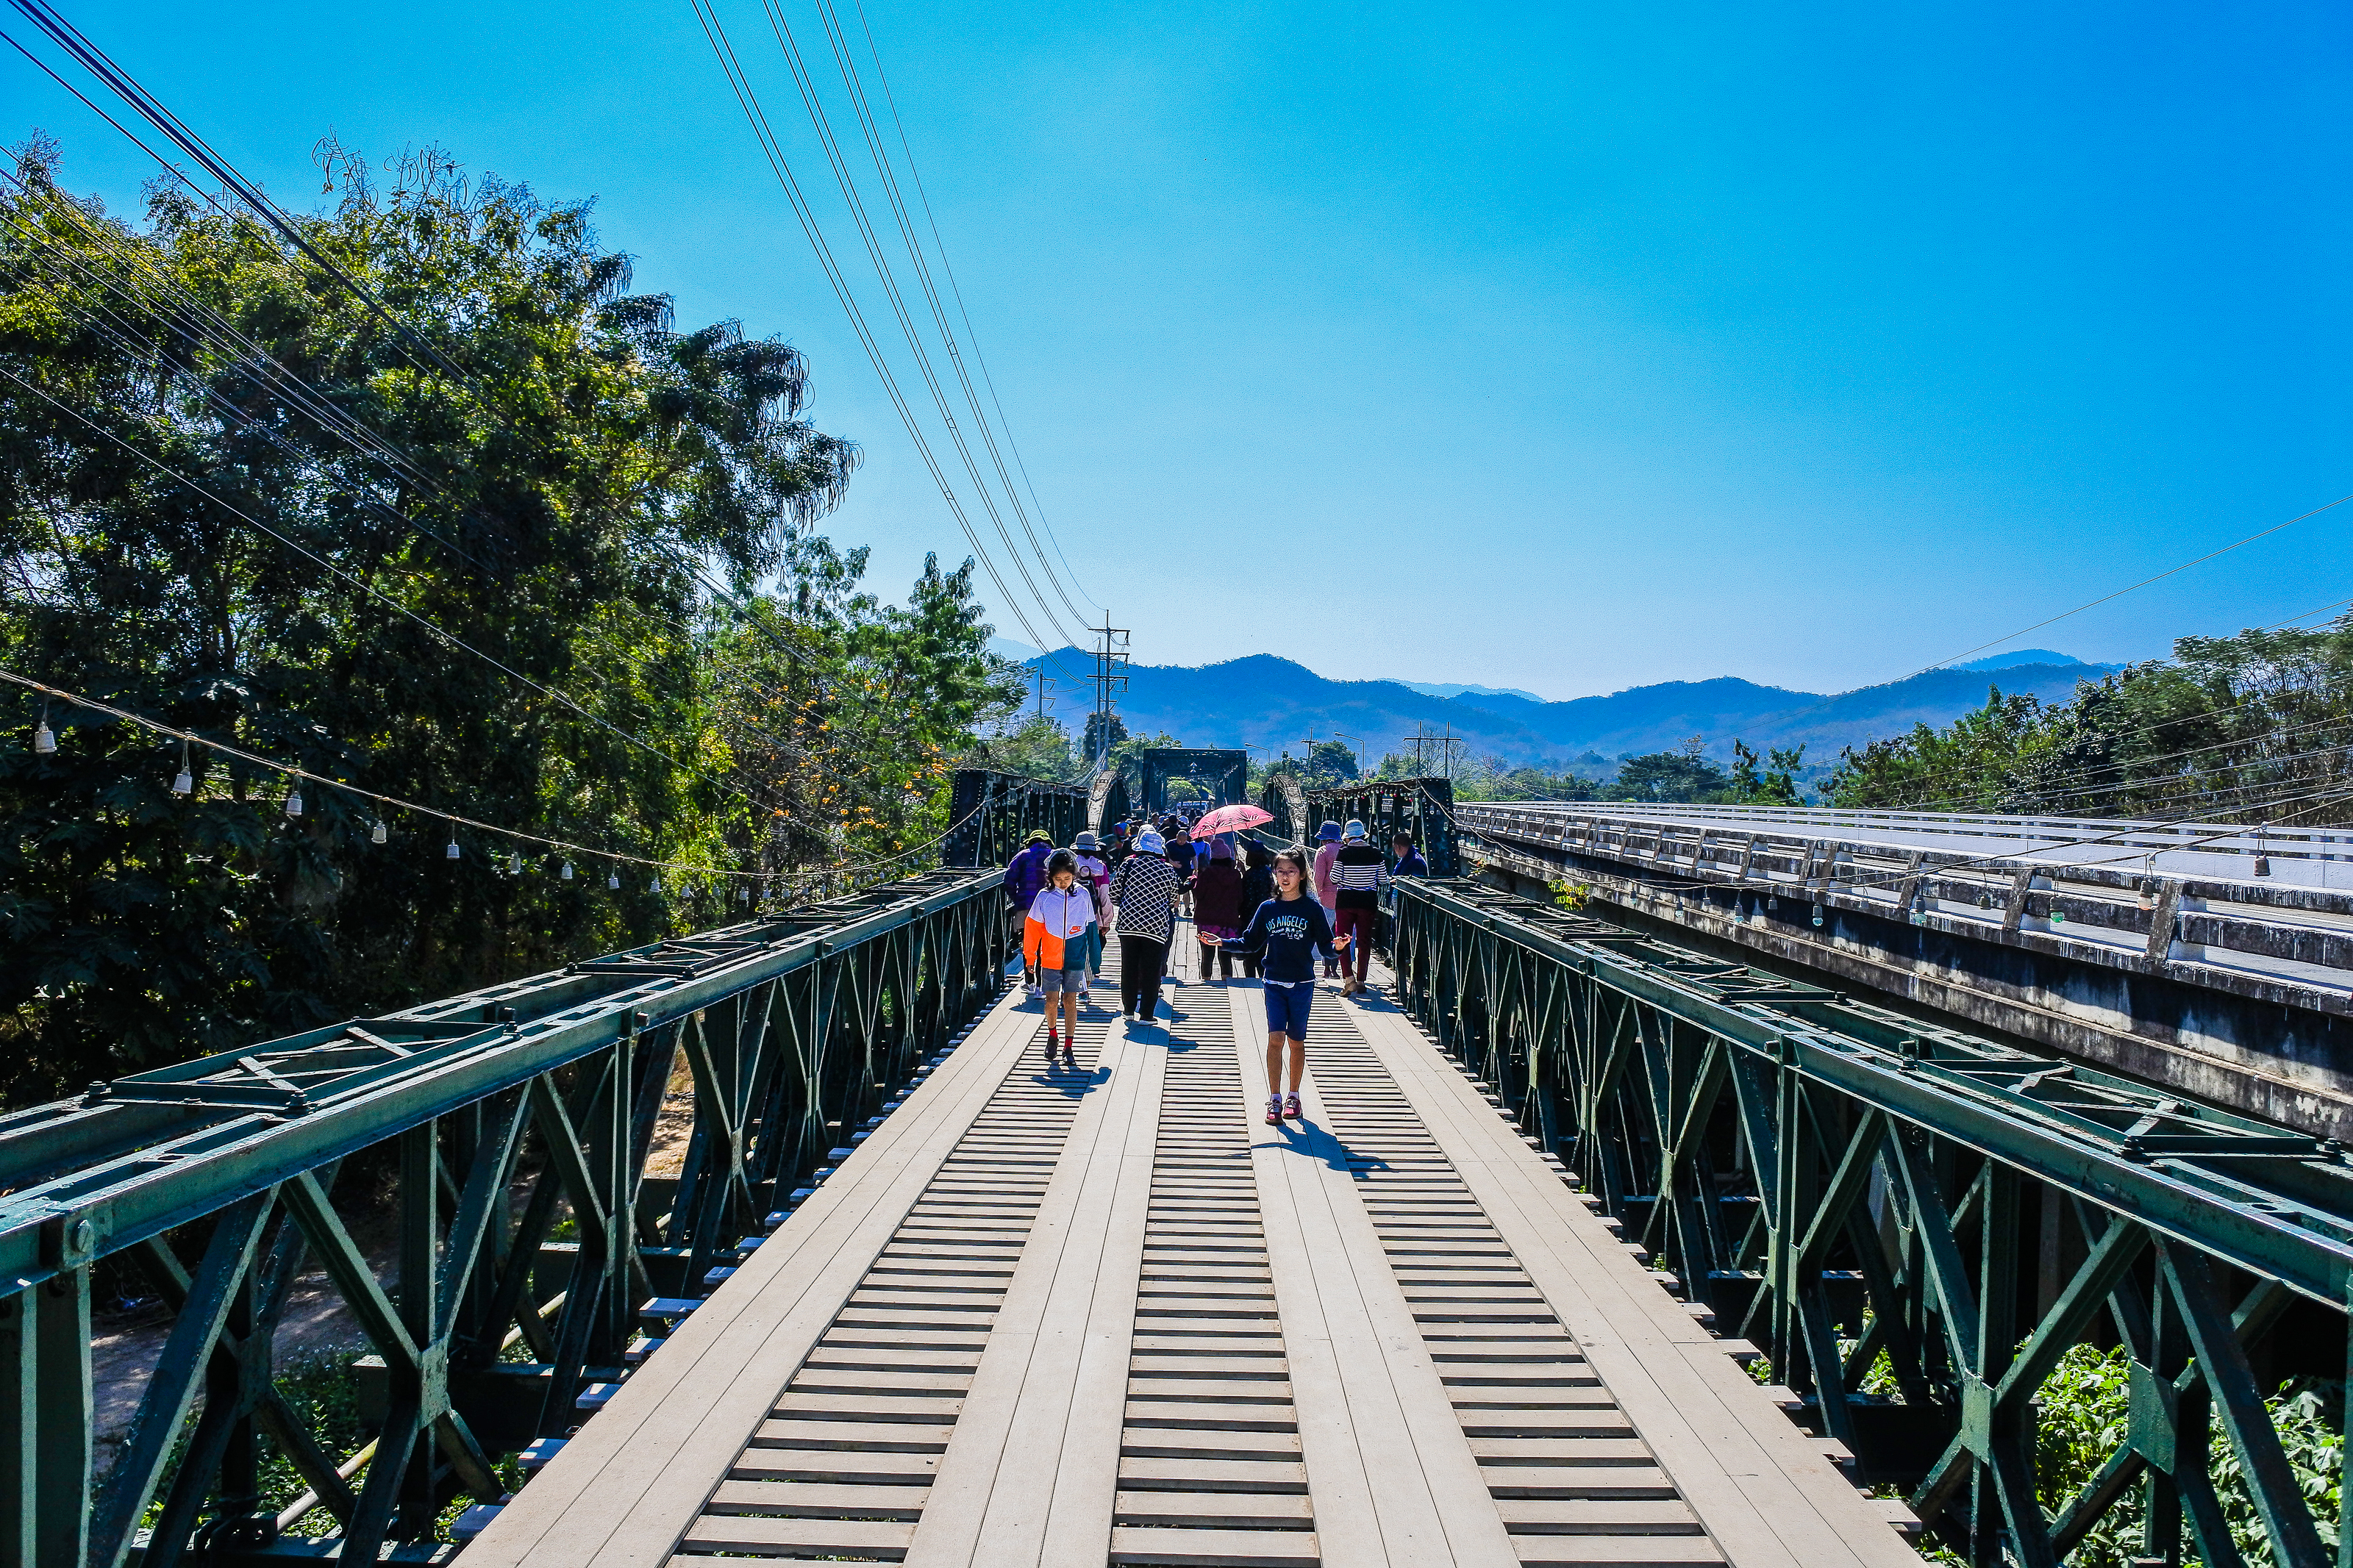
country, steel, line, rural, historical, tourism, scenic, building, scene, tourist, beautiful, rust, trip, modern, road, design, thailand, construction, pai, perspective, maehongson, track, architecture, traffic, old, asia, metal, history, northern thailand, water, structure, way, transportation, attraction, mystery, route, urban, iron, bridge, river, travel, landscape, suspension bridge, walkway, sky, tree, leisure, boardwalk, nonbuilding structure, mountain, vacation, national park, recreation, trail, plant, thoroughfare, adventure, skyway, vehicle, pedestrian